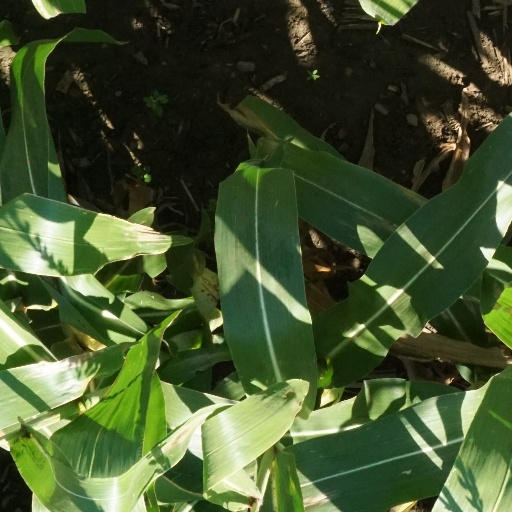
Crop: maize; corn